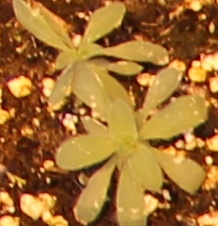
Label: Kochia